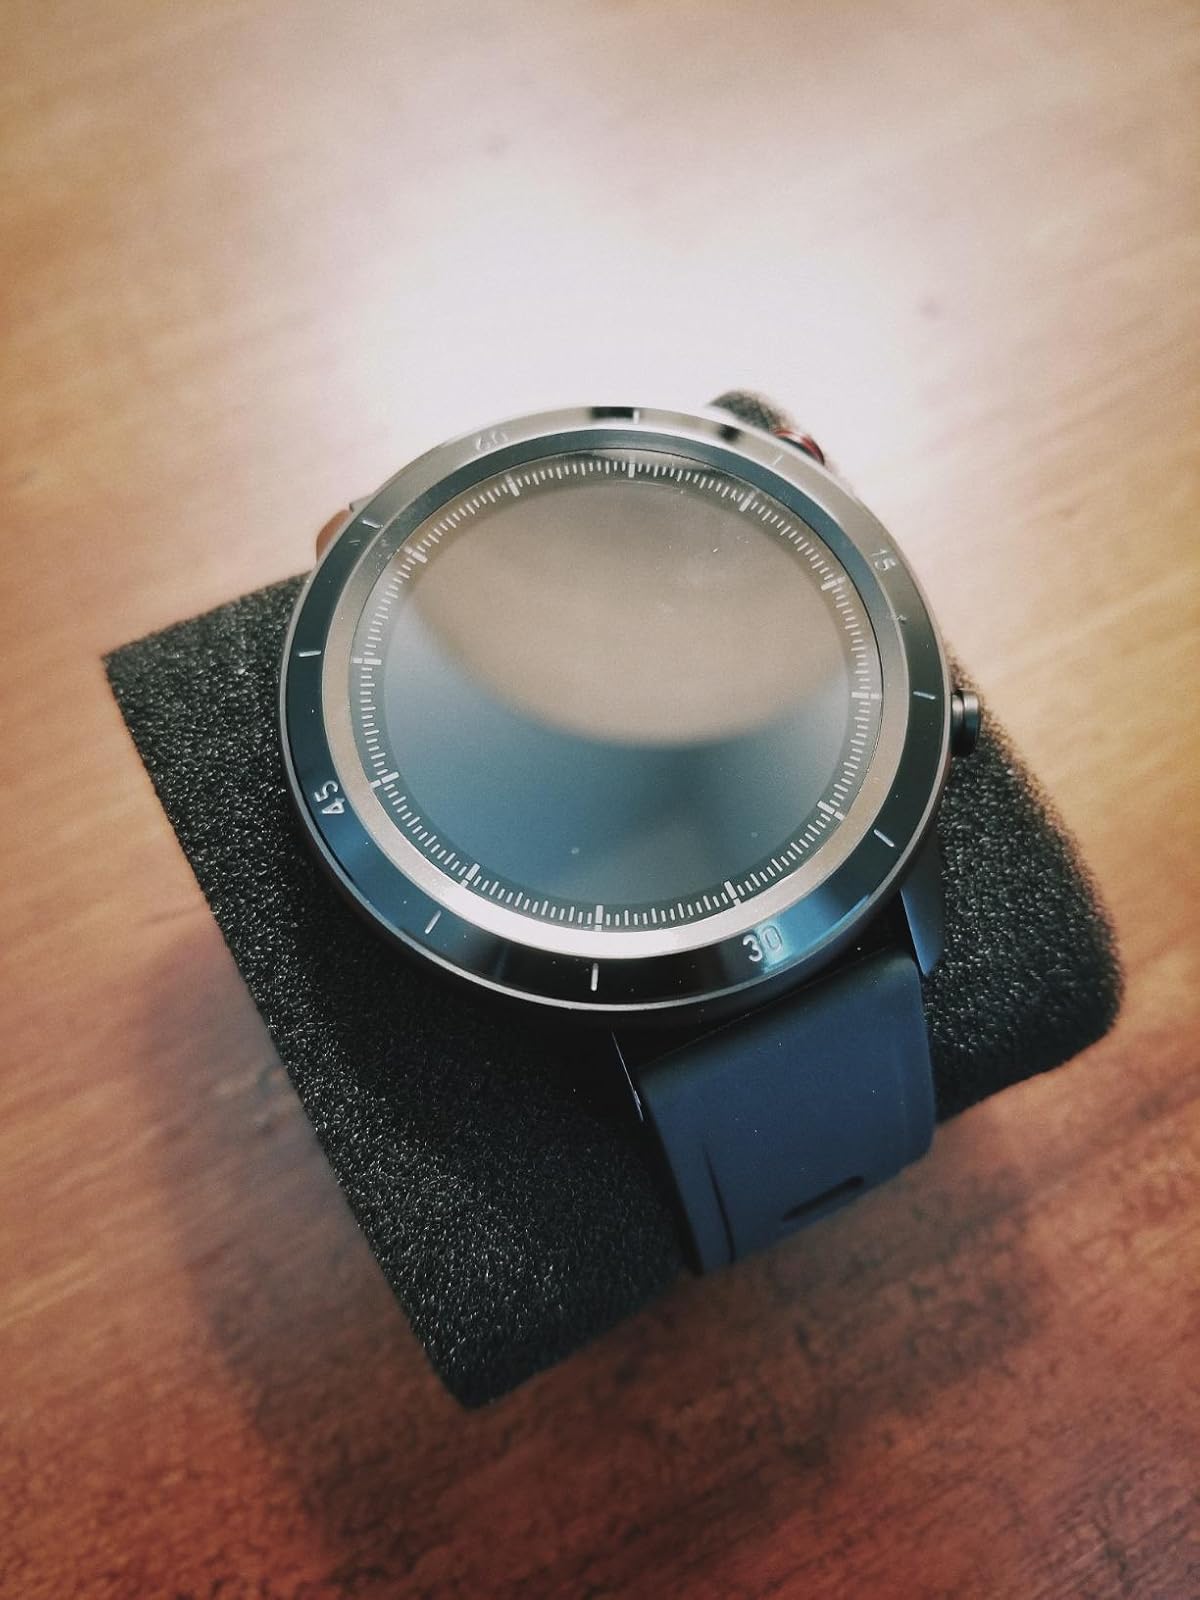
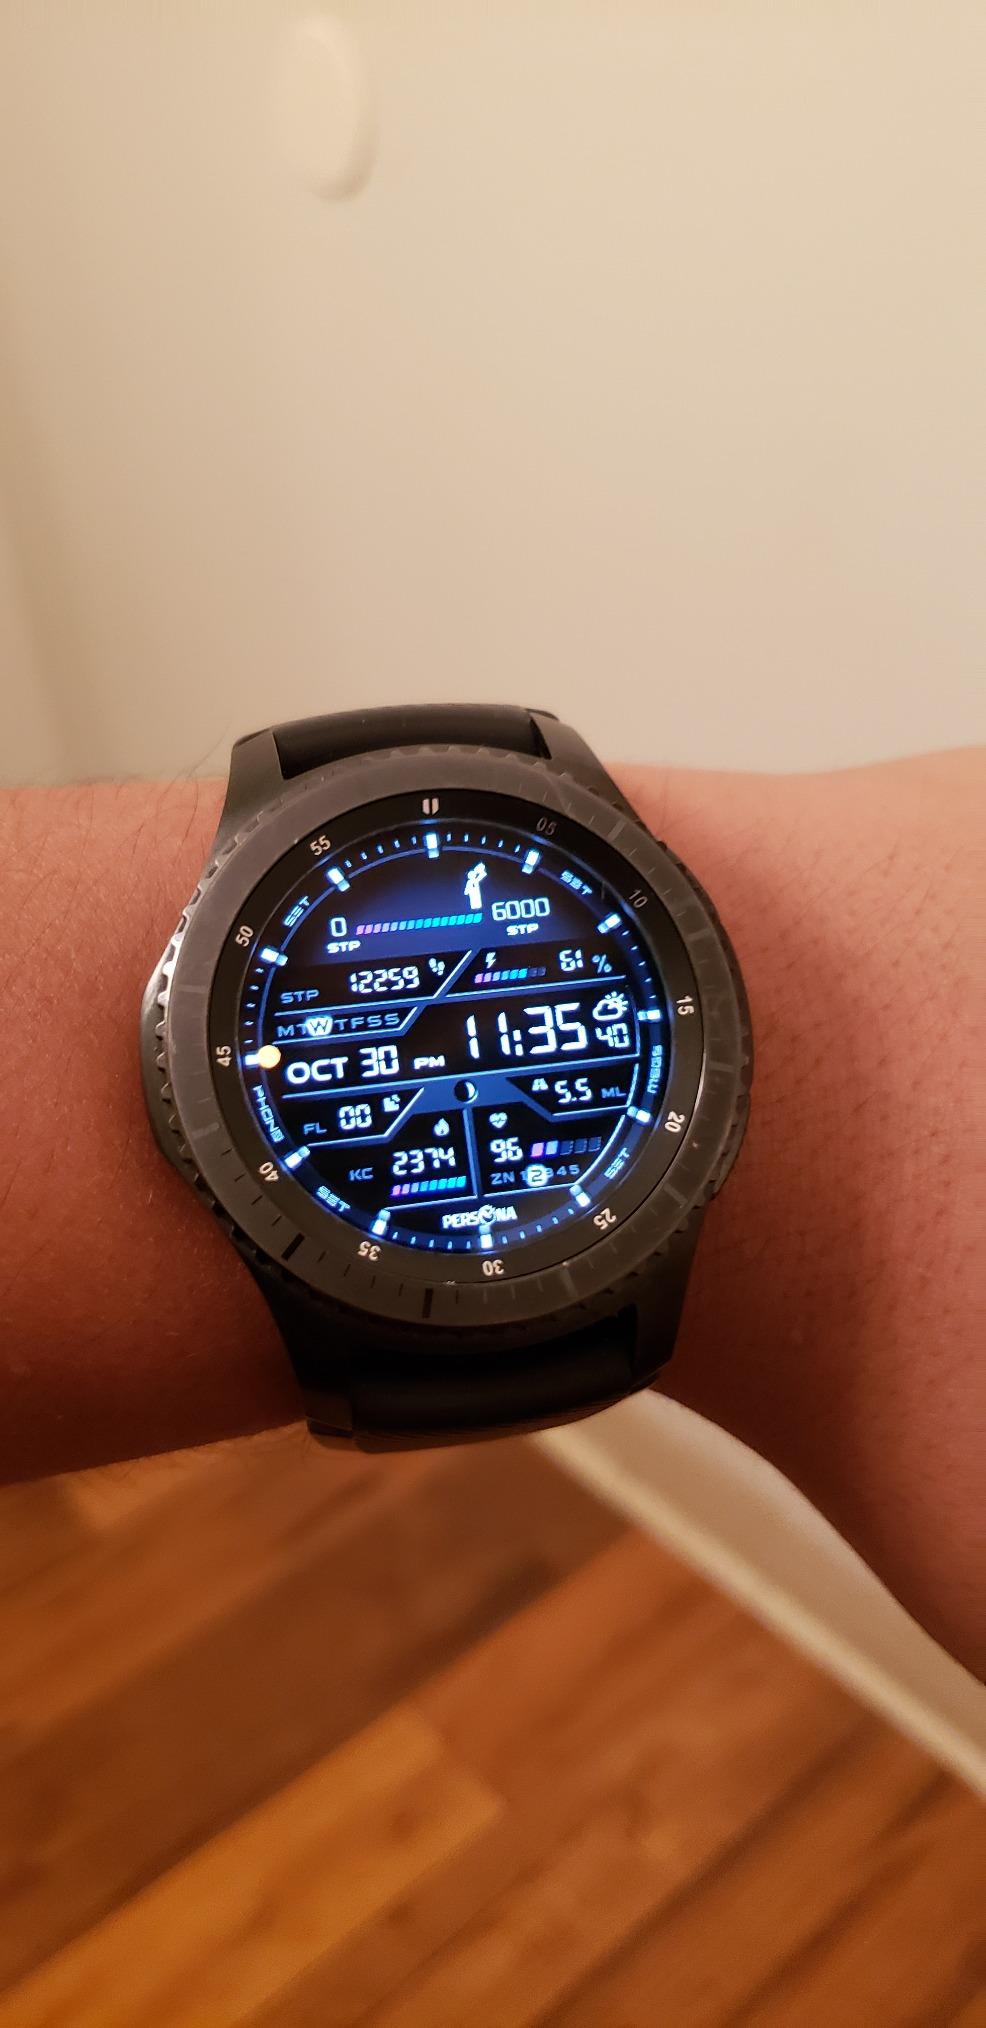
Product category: smartwatch
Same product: no